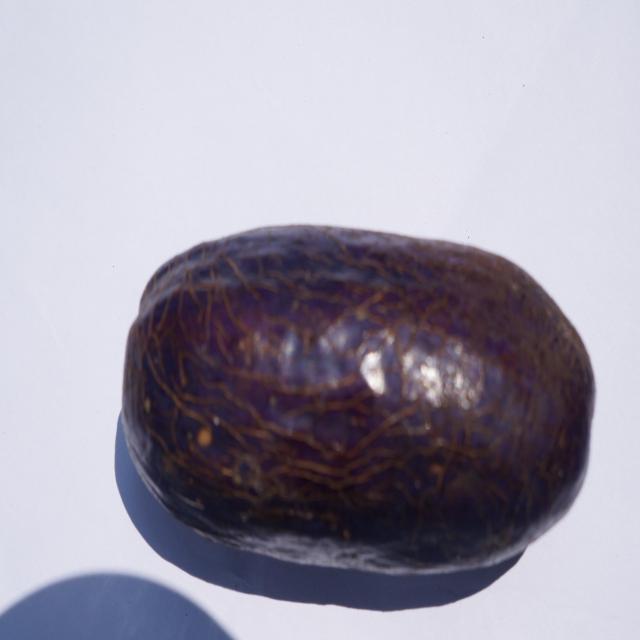
Plum grade: unaffected